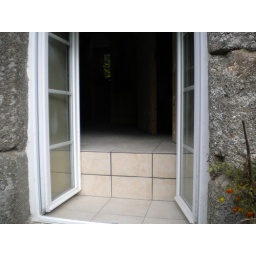
Step in barn/our bedroom with tiled floor